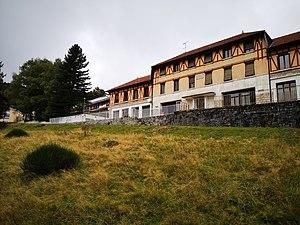
Massif de l'Arize
Le col des Marrous, s'élevant à 992 m mais souvent indiqué entre 989 et 991 m, est un col routier des Pyrénées dans le département de l'Ariège, entre les communes d'Alzen et du Bosc, à l'ouest de Foix et au sud de La Bastide-de-Sérou. Il domine la vallée de la Barguillière dans le massif de l'Arize.
Bosc est une commune française, située dans le département de l'Ariège en région Occitanie.